Yongle railway station (Taiwan)

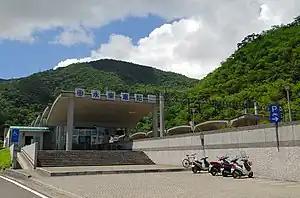

The Yongle is a railway station of Taiwan Railways Administration North-link line located at Su'ao Township, Yilan County, Taiwan.